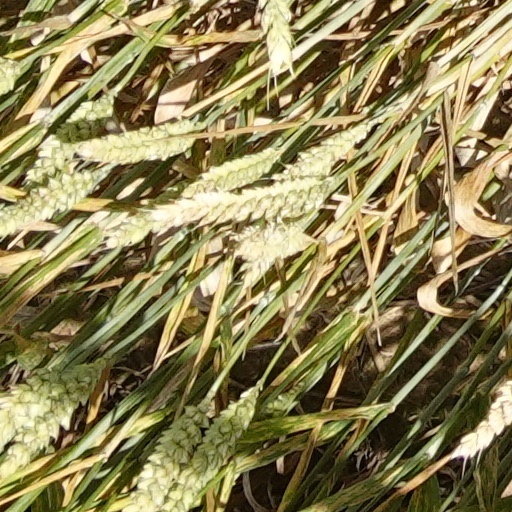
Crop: wheat